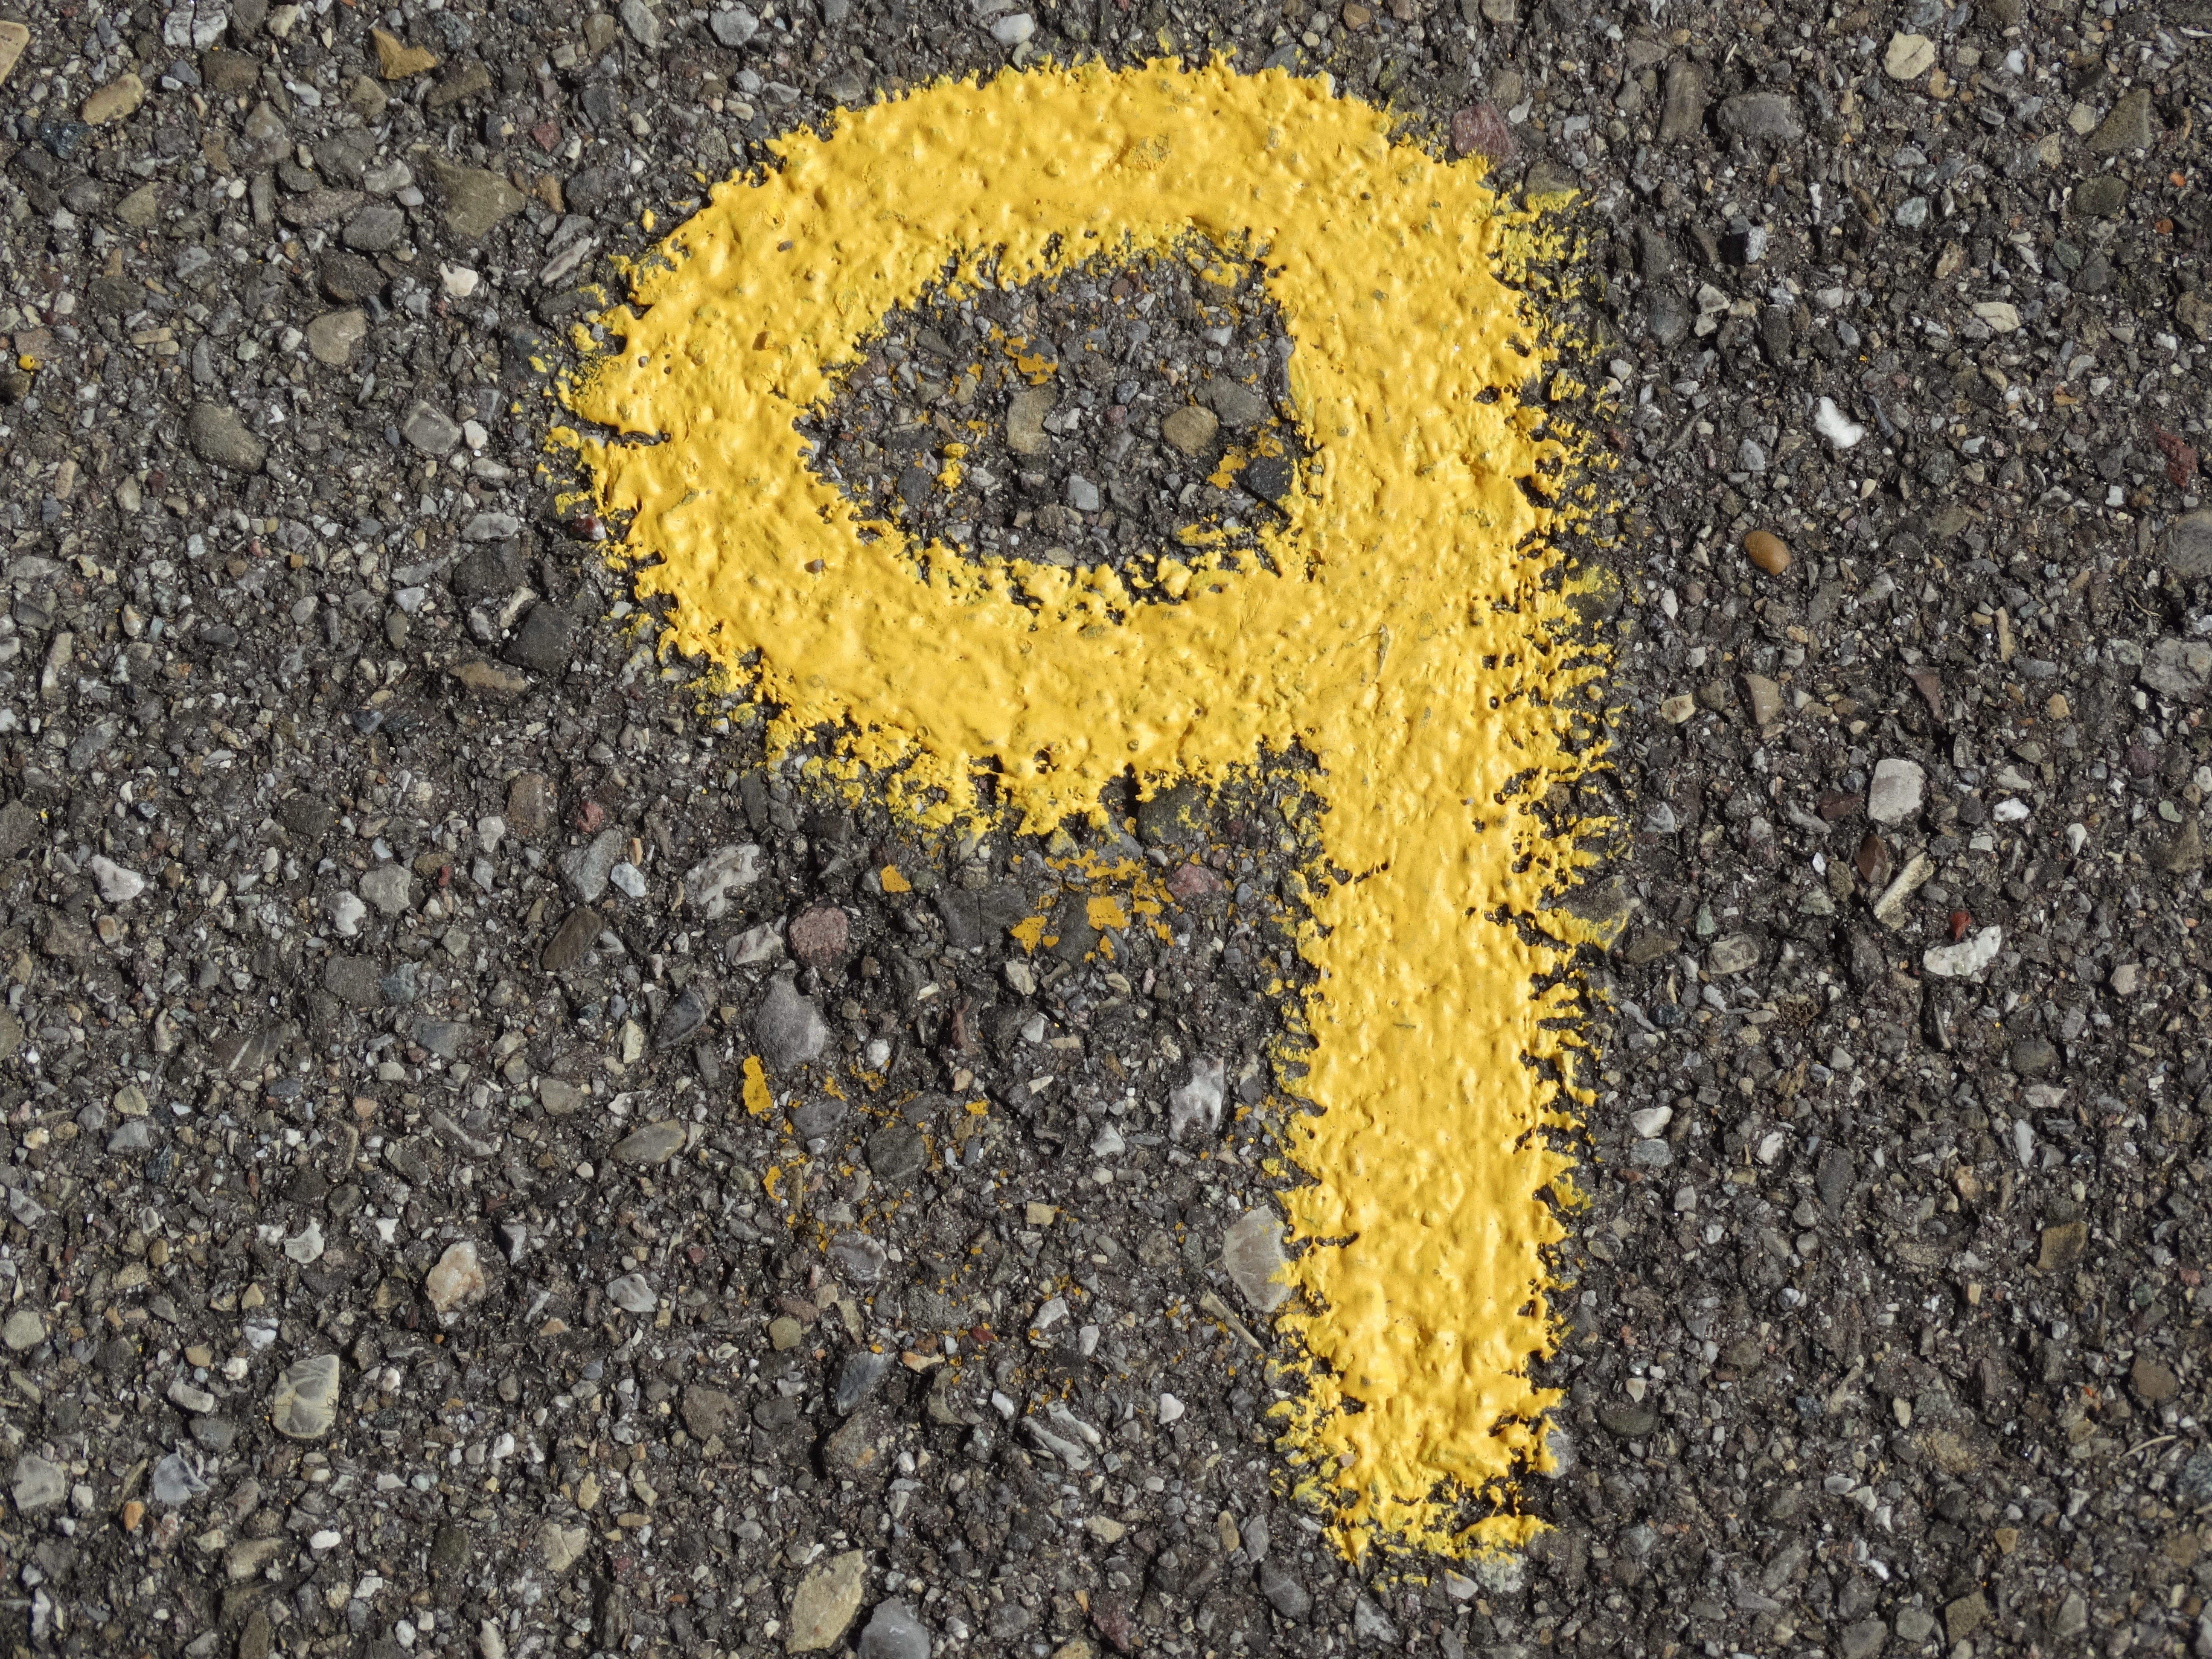
grass, plant, road, leaf, flower, number, ad, asphalt, color, soil, botany, yellow, flora, 9, nine, digit, flowering plant, road surface, numbering, land plant